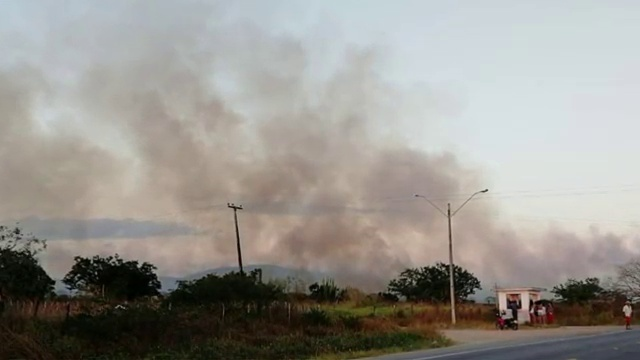
Fire: no
Smoke: yes